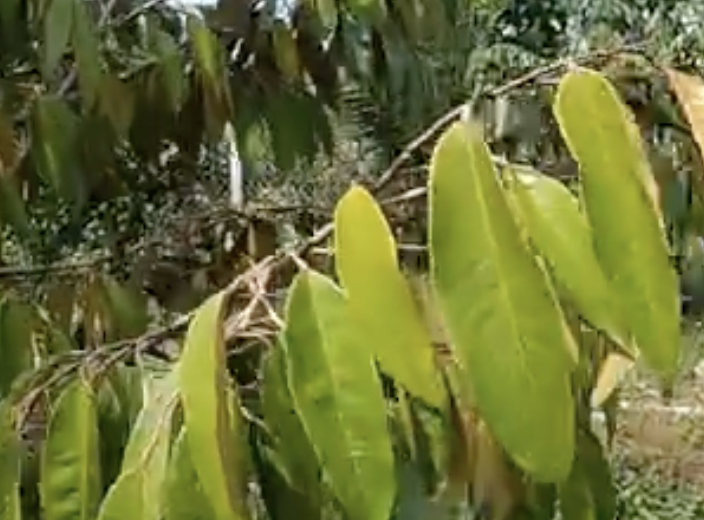
Label: yellow_leaf